John Farey Sr.

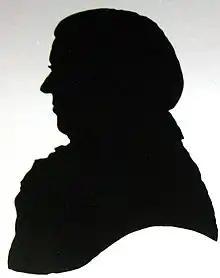

John Farey Sr. (24 September 1766 – 6 January 1826) was an English geologist and writer best known for Farey sequence, a mathematical construct that is named after him.